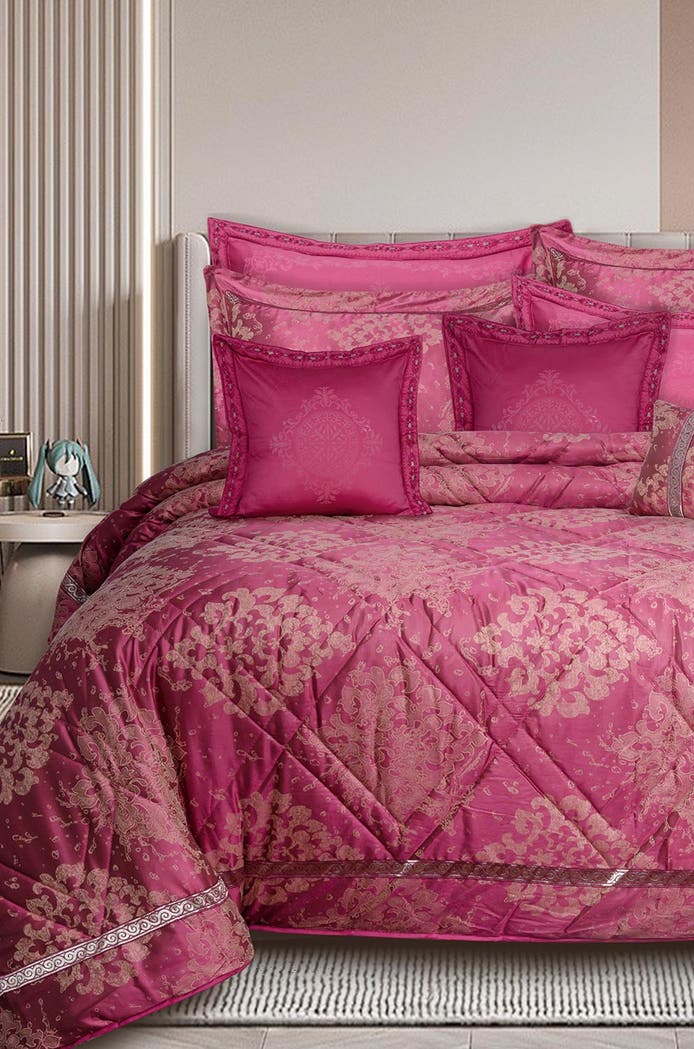
pink gold jacquard bedding